Question: Please indicate a possible affordance area of the boxing_punching_bag that can be used for hitting
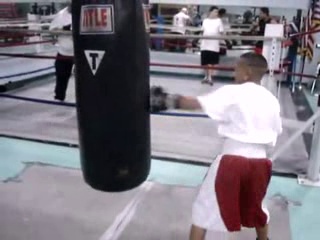
Answer: [71.5, 3, 150.5, 192]